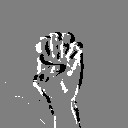
ASL letter: e